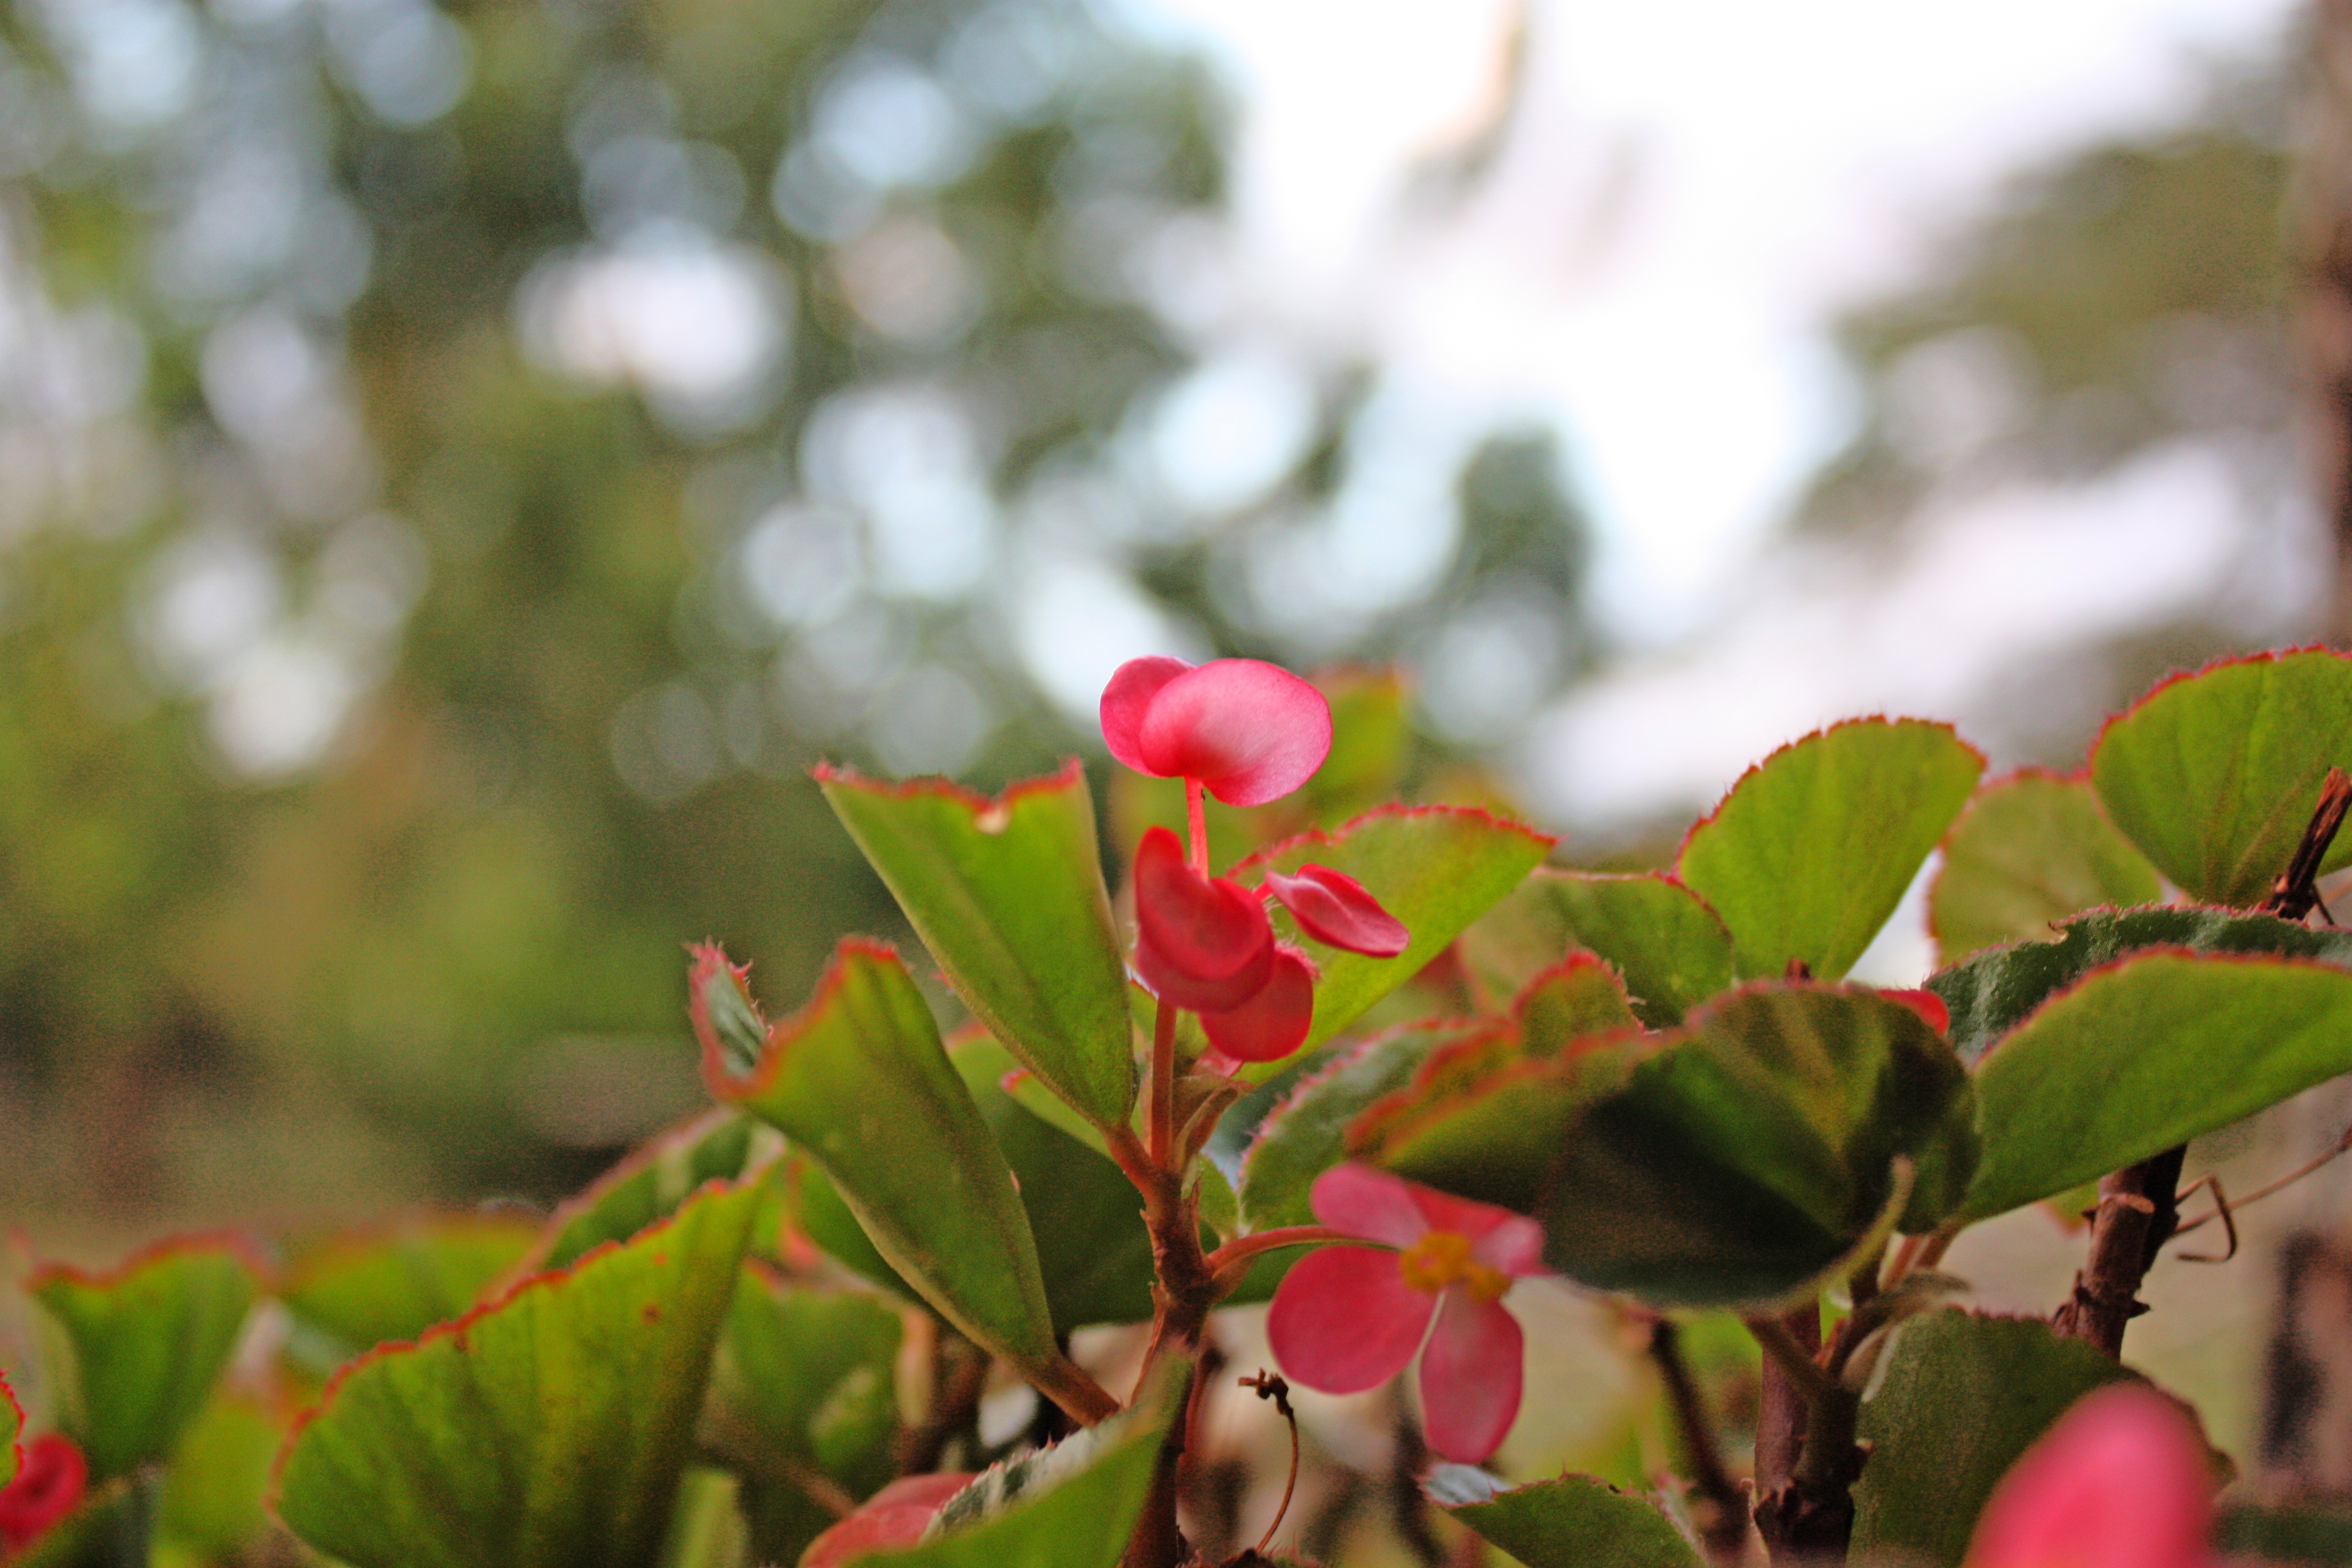
tree, nature, branch, blossom, plant, sunlight, leaf, flower, green, red, produce, autumn, botany, flora, season, close up, shrub, macro photography, flowering plant, woody plant, land plant